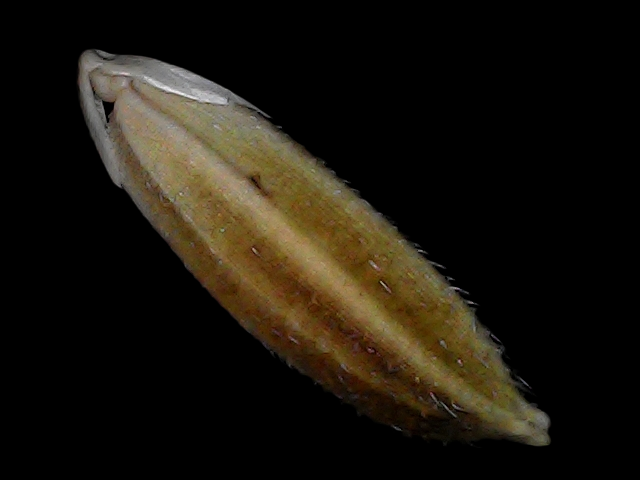
Rice variety: Bd56